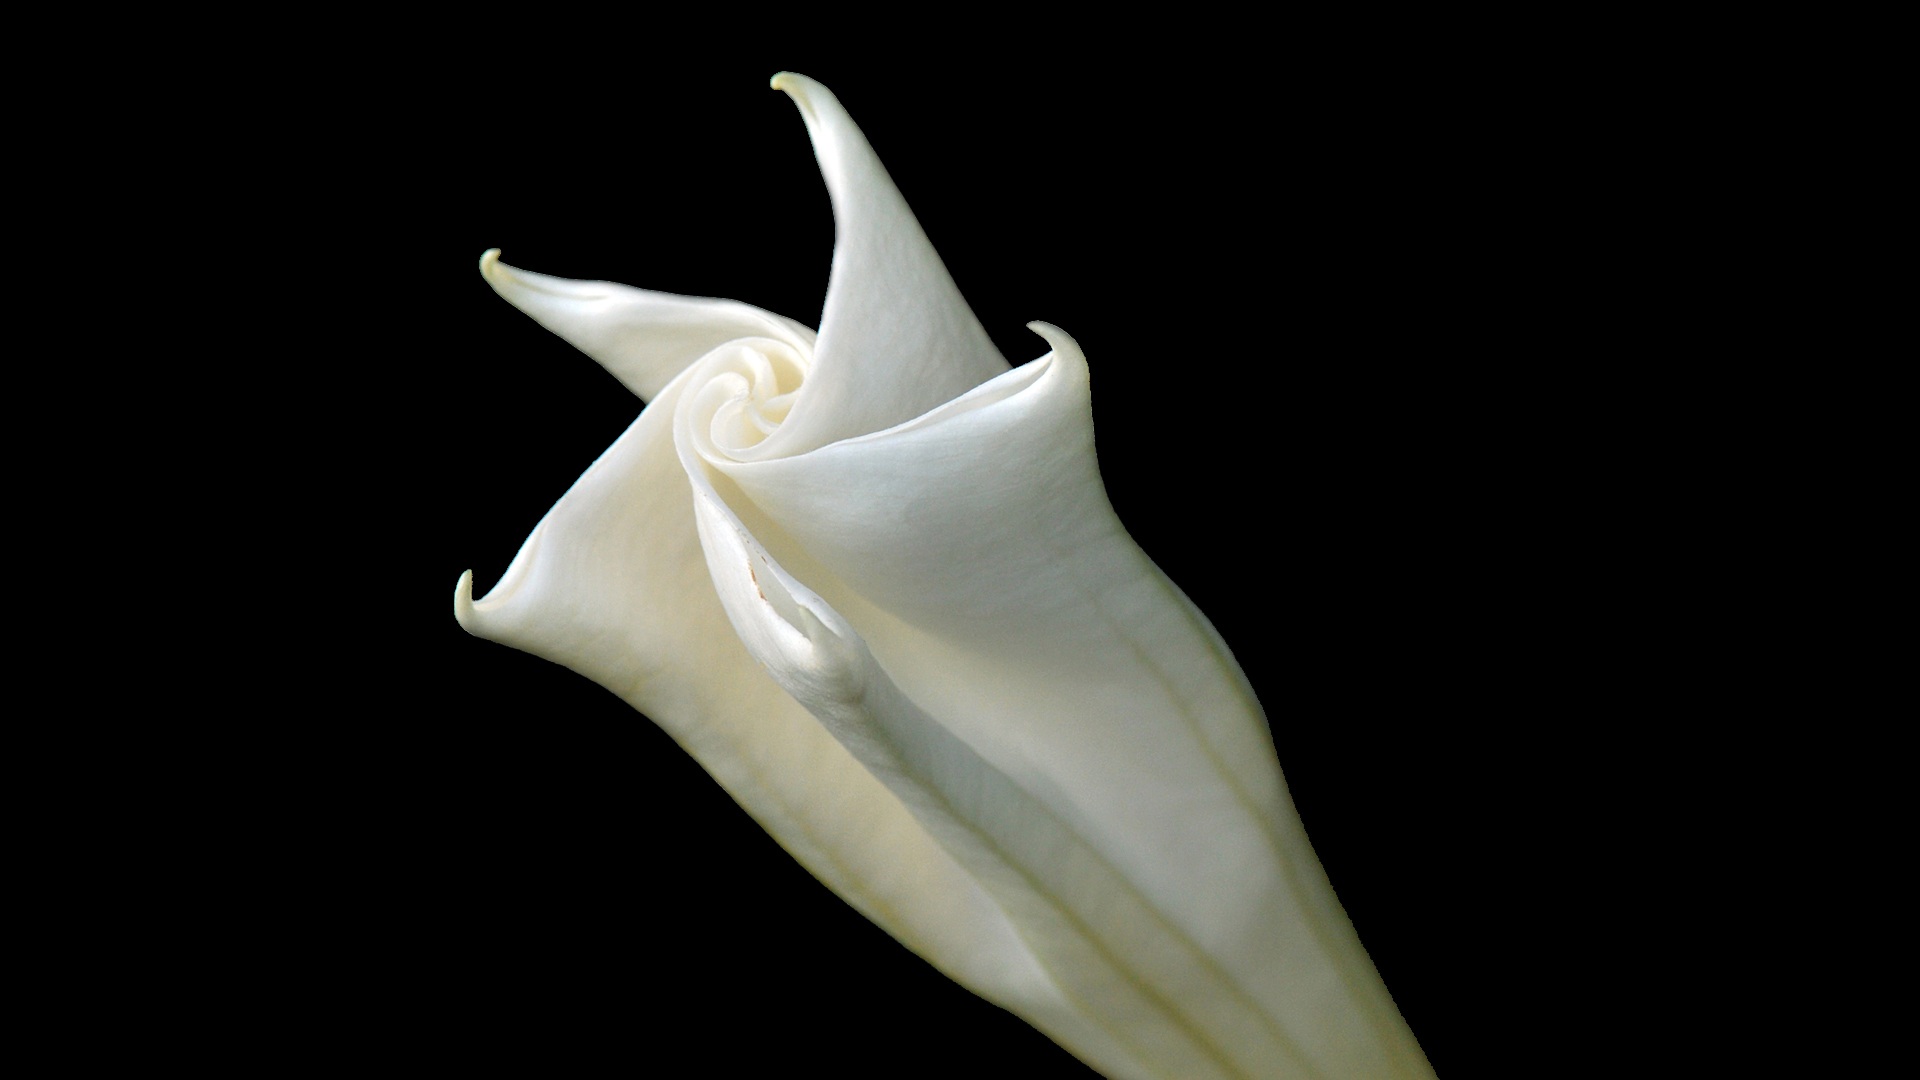
nature, blossom, plant, white, flower, petal, food, romantic, flora, tooth, arum, macro photography, flowering plant, land plant